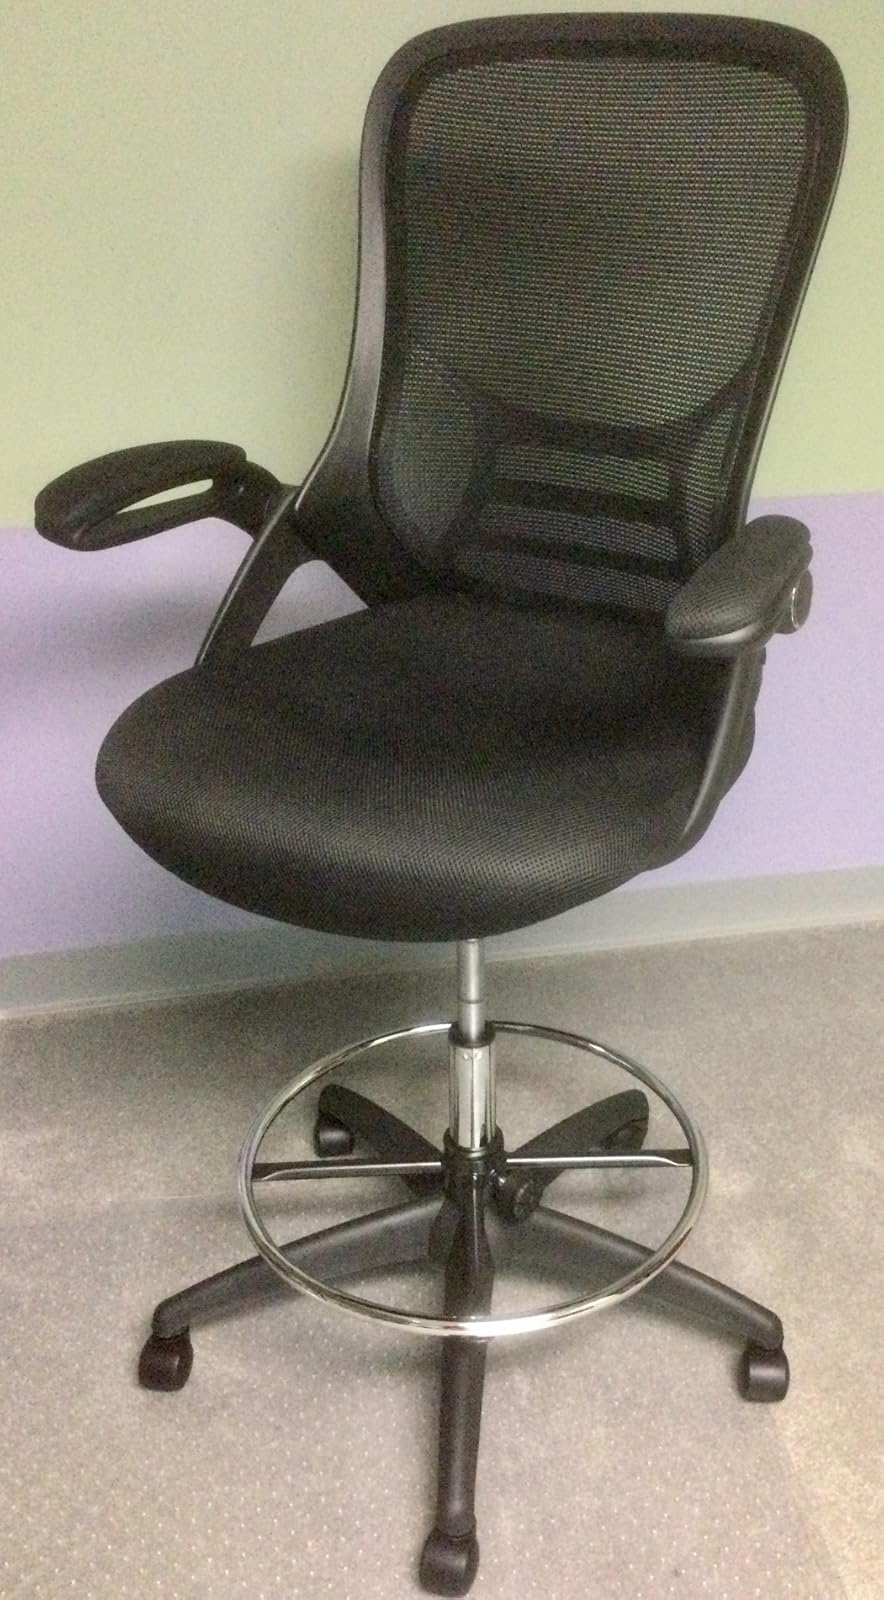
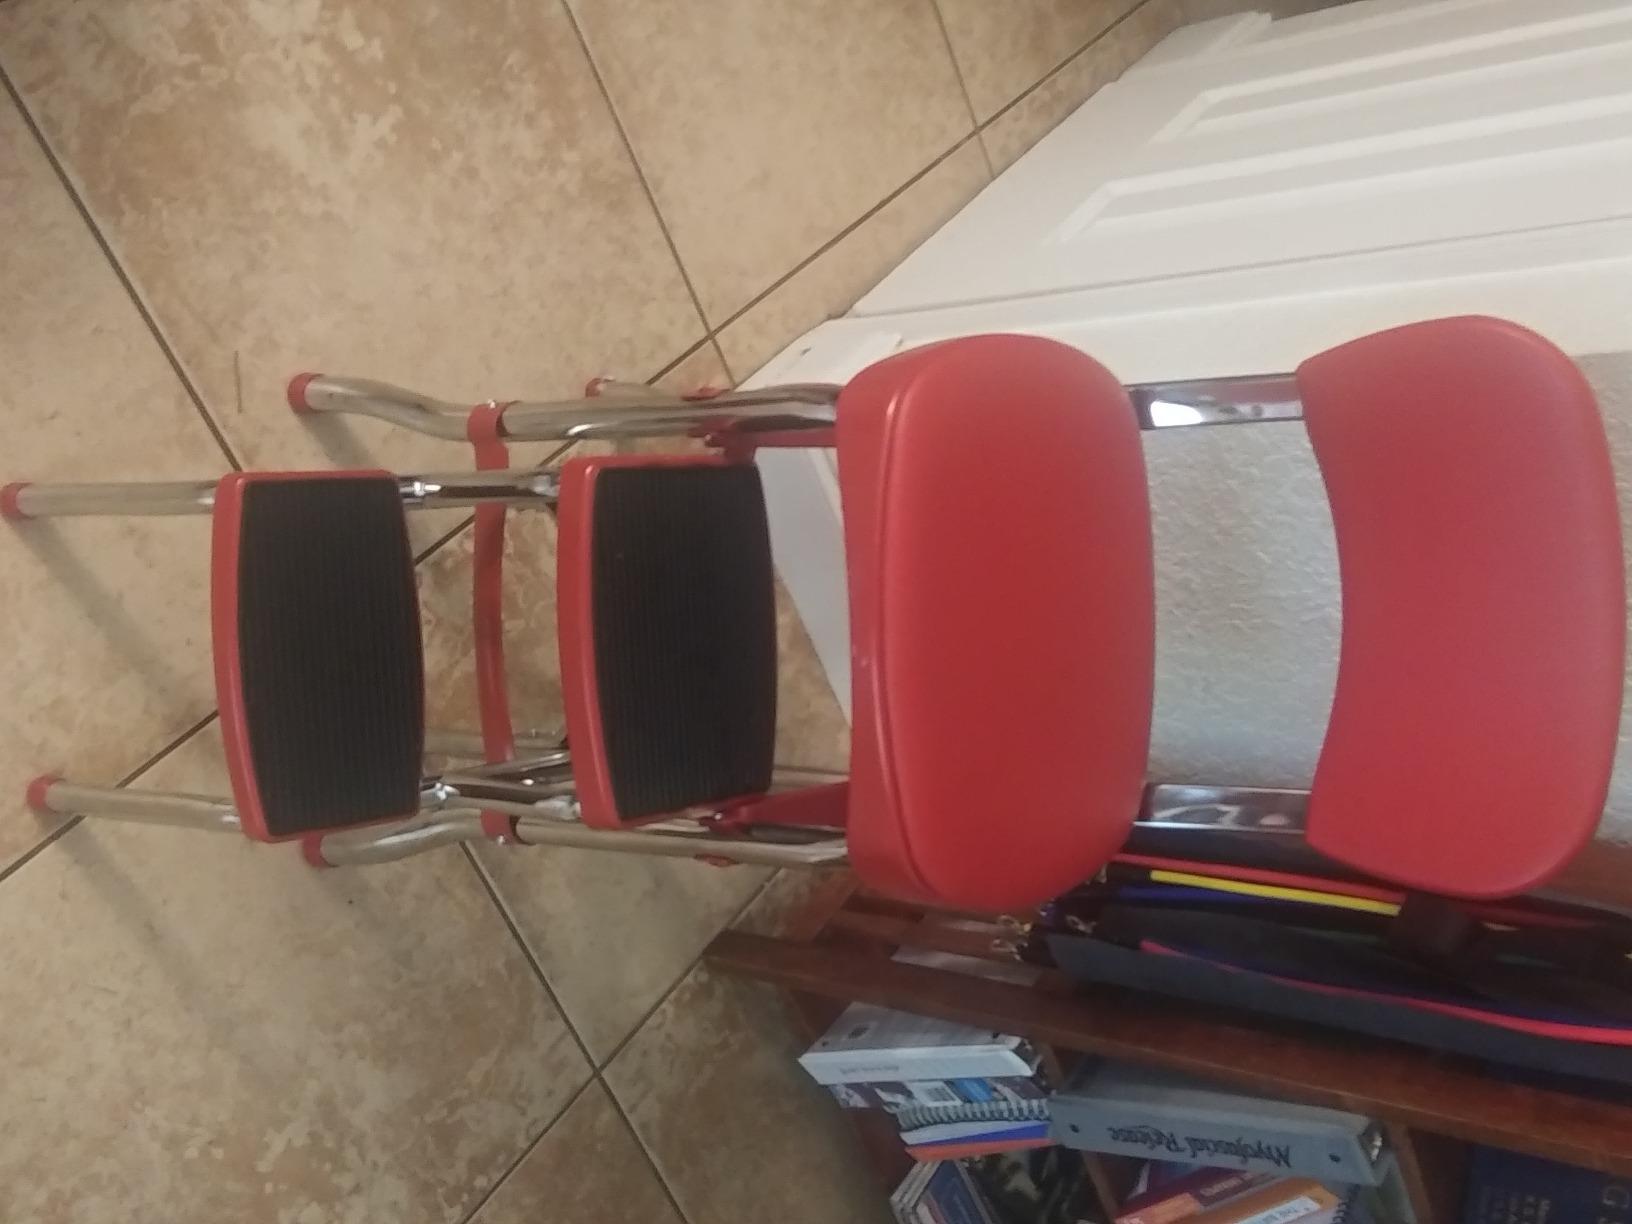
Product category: items_chair
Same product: no